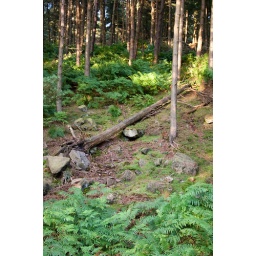
If a tree falls in a forest ....